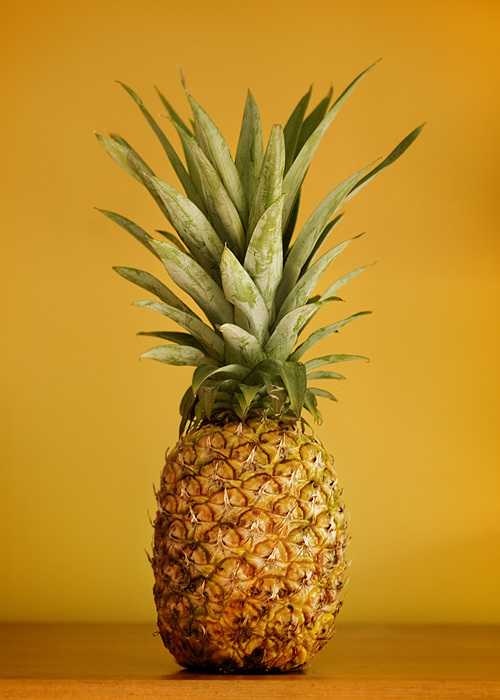
Label: Pineapple